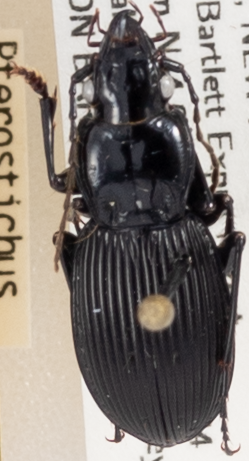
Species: Pterostichus lachrymosus
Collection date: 2021-06-16
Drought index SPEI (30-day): -2.09
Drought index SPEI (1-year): -1.13
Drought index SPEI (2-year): -0.8